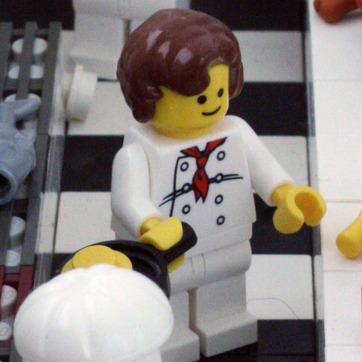
Material: plastic